Marlin Sportscars

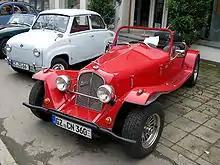

The Roadster was the original car and was based around components from the Triumph Herald range (which included the Spitfire, Herald, Vitesse and GT6). The two-seat body, built of aluminium and glass fibre, had a radiator grille slightly similar to pre-war Alfa Romeo sports cars. As standard, any of Triumph's 4- or 6-cylinder engines of the time could be fitted (1147-2498cc), along with overdrive or non-overdrive gearboxes. In 1981, the Morris Marina became the donor car, replacing the Triumph; the Marina engine became standard, although many customers fitted engines, gearboxes and back axles of their own choice. Fitted with the two-litre inline-six from a late Triumph Vitesse, a top speed of was achievable.